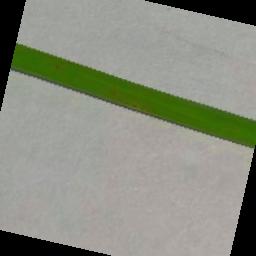
Label: Rice___Brown_Spot